The Horror of Frankenstein

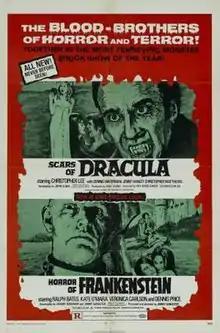
Theatrical release poster, promoted as part of a double feature with "Scars of Dracula"

The Horror of Frankenstein is a 1970 British horror film by Hammer Film Productions that is both a semi-parody and semi-remake of the 1957 film "The Curse of Frankenstein", of Hammer's "Frankenstein" series. It was produced and directed by Jimmy Sangster, starring Ralph Bates, Kate O'Mara, Veronica Carlson, and David Prowse as the monster. It was the only film in the "Frankenstein" series which did not star Peter Cushing. The original music score was composed by Malcolm Williamson.